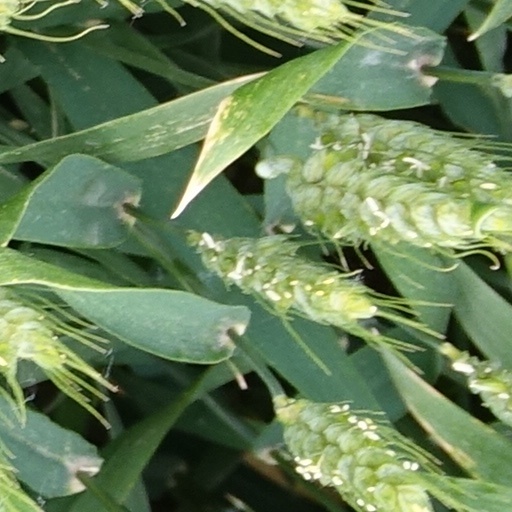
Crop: wheat